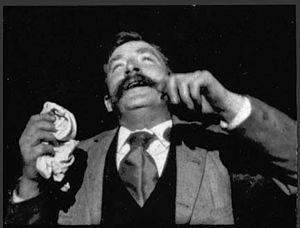
Frederick P. Ott était un employé du laboratoire de Thomas Edison dans les années 1890. Il apparaît dans deux des premières réalisations cinématographiques actuellement connues — l'enregistrement kinétoscopique d'un éternuement, connu sous le nom de L'Éternuement de Fred Ott, photographié par William Heise, et dans Fred Ott Holding a Bird — tous deux réalisés en 1894. Dans le premier film, Ott prend une pincée de tabac à priser qui cause un éternuement.
Le cinéma muet se caractérise par l’absence de dialogues enregistrés sur un support mécanique qui permettrait leur transport dans une salle et leur audition par un public en même temps qu'il regarderait les images, et par l’absence sur le même support de musique et de bruits ou d’ambiances sonores. En anglais, ce sont les silent films.